List of administrative divisions of Yunnan

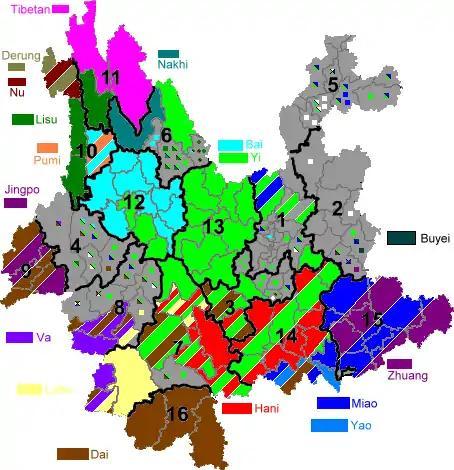
Major Autonomous areas within Yunnan. (excluding Hui)

There are 29 autonomous counties and 8 autonomous prefectures assigned to 18 different ethnic minorities in Yunnan.